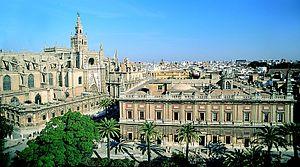
Par réformes bourboniennes on entend en Espagne le processus de réforme de l’État et l’ensemble des mesures législatives que cette réforme permit aux Bourbons d’Espagne de prendre dans les domaines politique, économique, militaire, social et culturel tout au long du XVIIIᵉ siècle, plus particulièrement sous le règne des rois Ferdinand VI et Charles III ; le terme peut s’entendre aussi comme une période bien définie dans l’histoire de l’Espagne, celle englobant les règnes successifs des souverains Bourbons Philippe V, Ferdinand VI, Charles III, Charles IV et Ferdinand VII. Les réformes ainsi menées devaient s’appliquer aussi bien dans la Péninsule que dans les Indes.
Le colonialisme est une doctrine ou une idéologie justifiant la colonisation entendue comme l'extension de la souveraineté d'un État sur des territoires situés en dehors de ses frontières nationales. La notion intellectuelle du colonialisme est cependant souvent confondue avec la pratique même de la colonisation étant donné que l'extension de sa souveraineté par un État implique dans les deux cas la domination politique et l'exploitation économique du territoire annexé.
Amerigo Vespucci, né le 9 mars 1454 à Florence, dans la république du même nom, et mort le 22 février 1512 à Séville en Castille, est un commerçant, navigateur et explorateur florentin.
José Bernardo de Gálvez y Gallardo, marquis de Sonora était un avocat et homme politique espagnol.
La Casa de Contratación appelée aussi « maison indienne » ou Casa del Oceano était une administration coloniale espagnole, créée à Séville le 20 janvier 1503 durant la colonisation espagnole en Amérique. Elle contrôlait tout le commerce des Indes espagnoles. Cet établissement fut transféré en 1717 à Cadix, quand le port fluvial de Séville était pratiquement envasé par les sédiments, puis l'institution fut supprimée en 1790, lorsque l'économie coloniale espagnole se libéralisa.